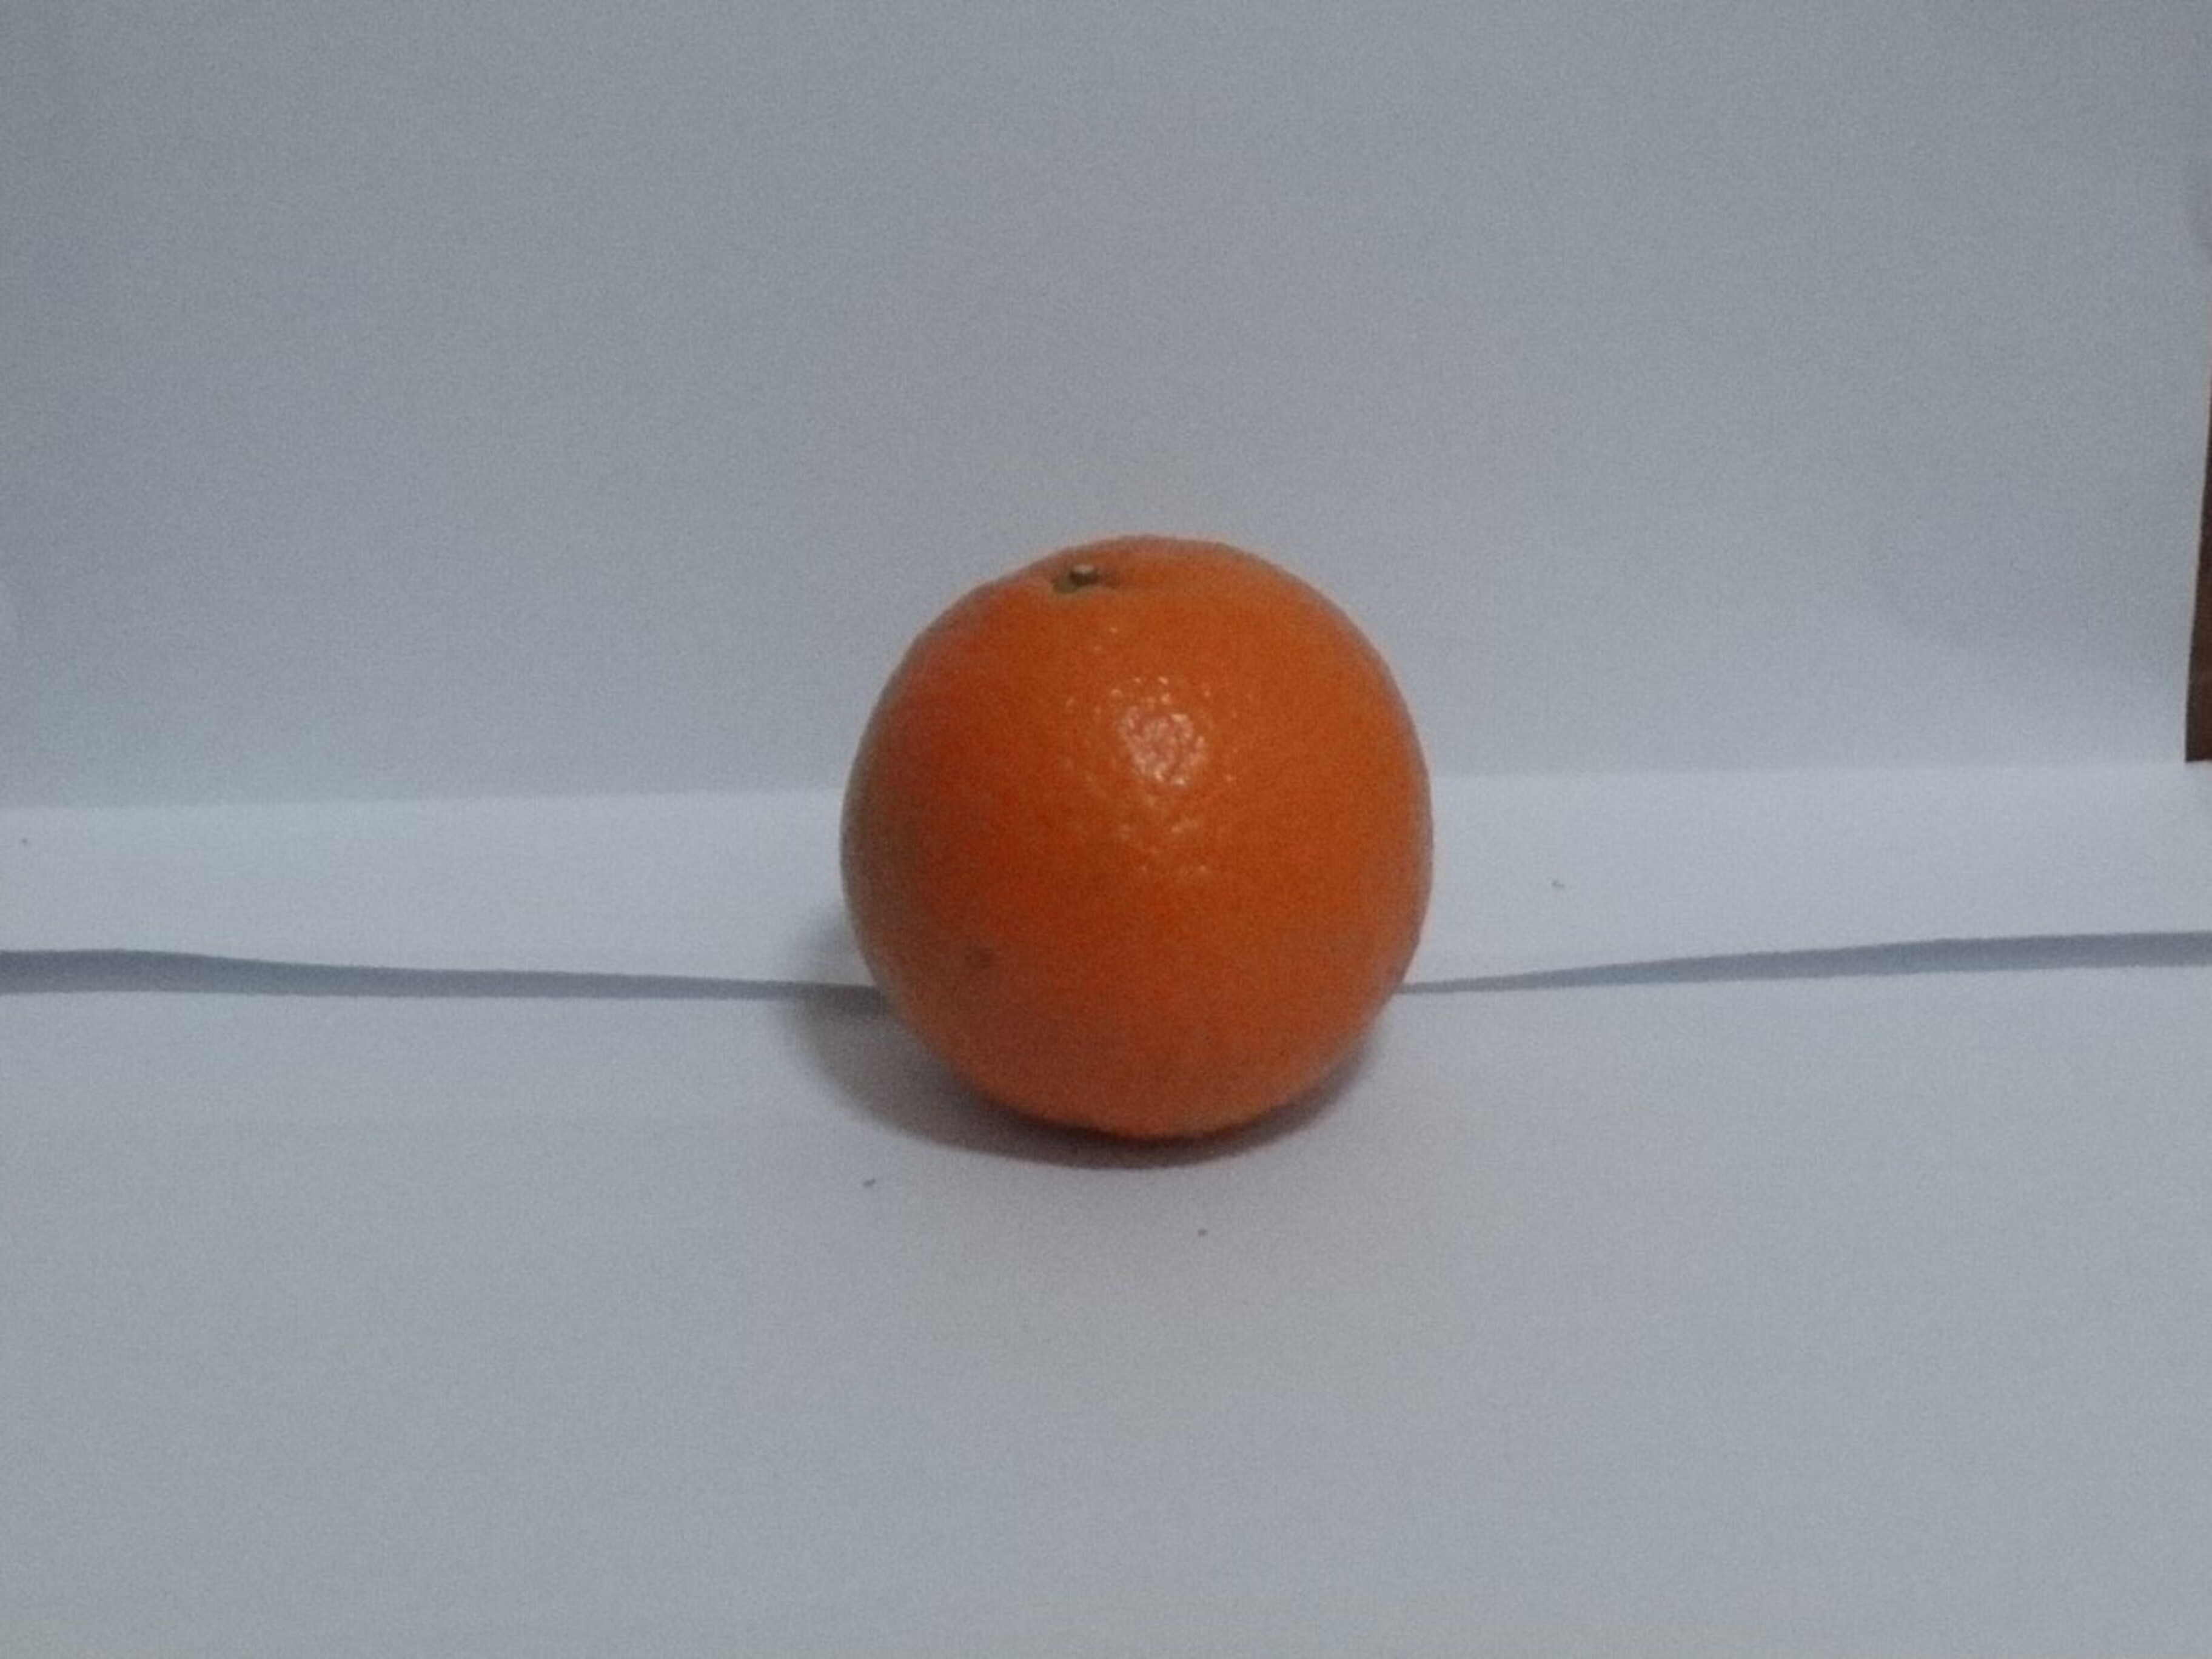
Citrus fruit variety: tankan